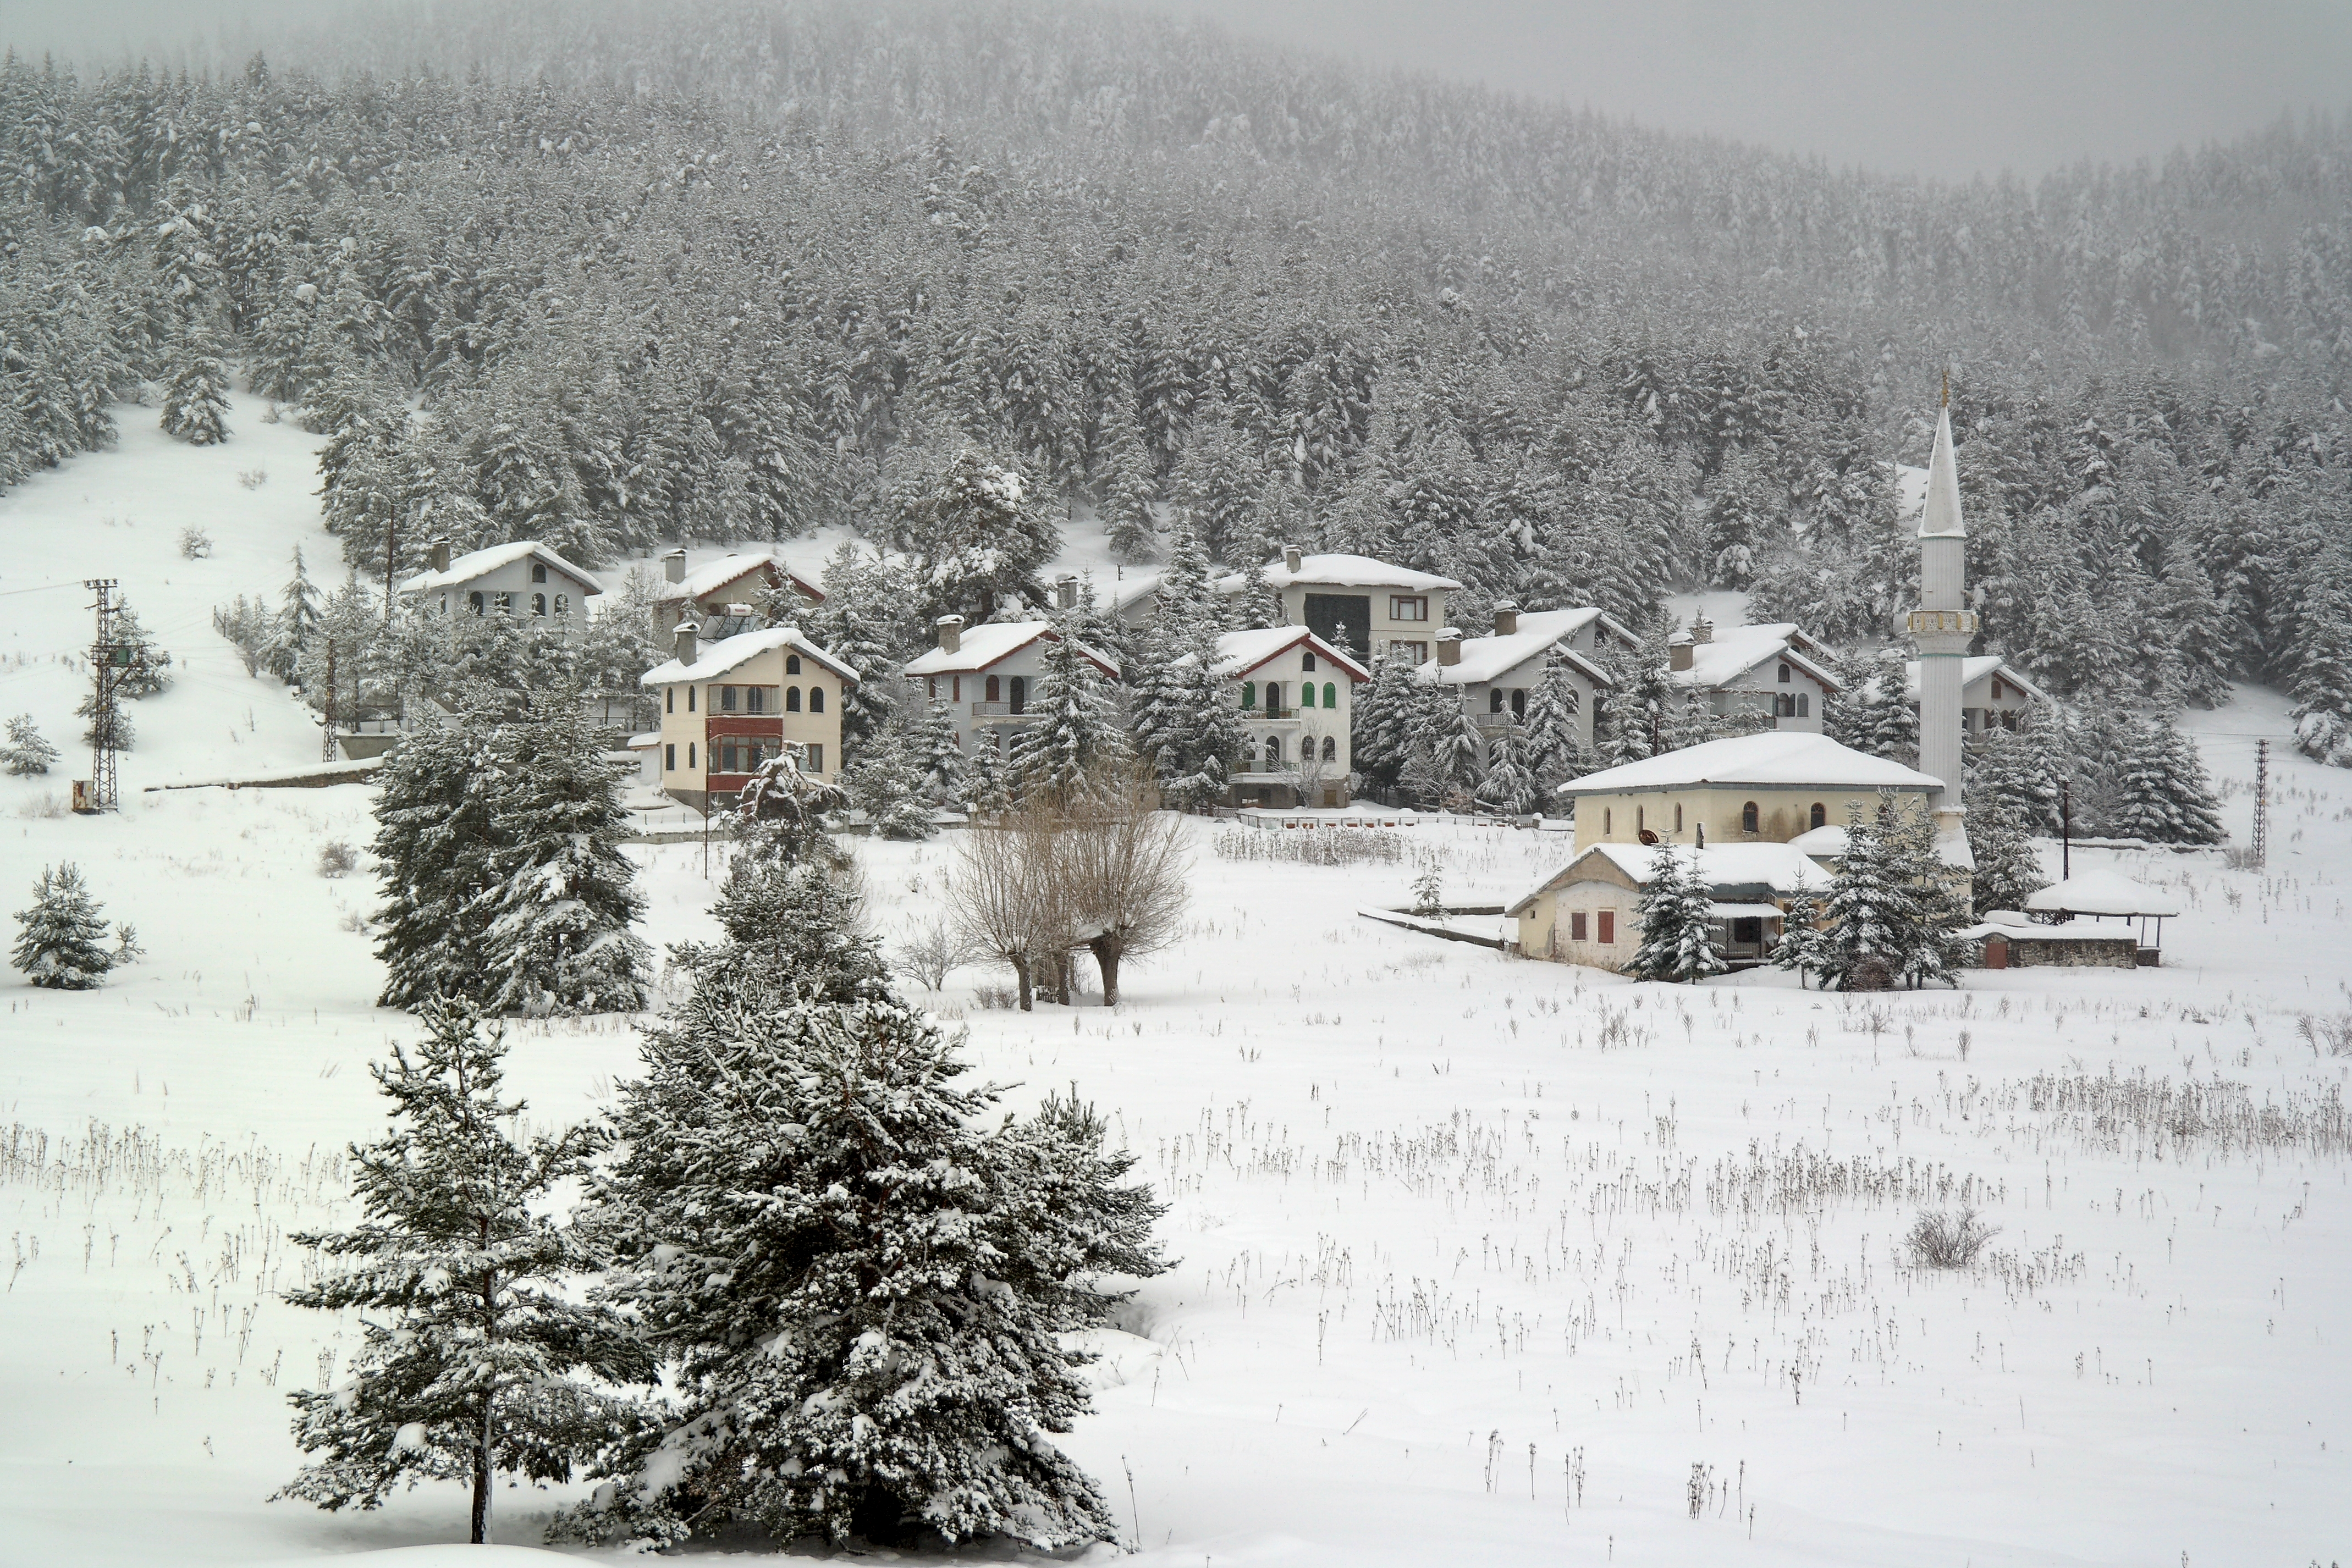
winter, hauses, view, snow, freezing, frost, tree, atmospheric phenomenon, home, winter storm, hill station, blizzard, rural area, house, landscape, photography, geological phenomenon, plant, cottage, residential area, pine family, fir, village